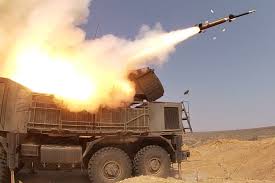
Label: Pantsir-S1